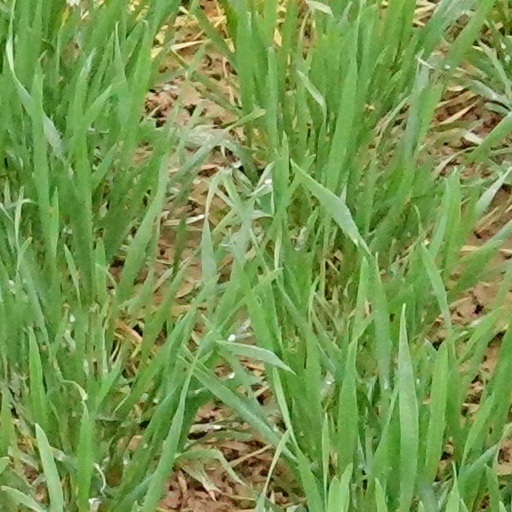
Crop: wheat